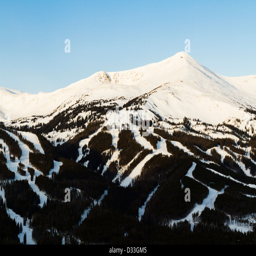
ski area at sunrise in the winter